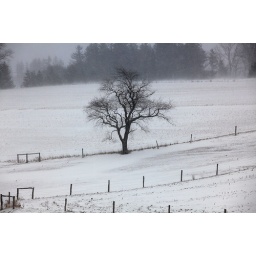
A bare tree in a field.